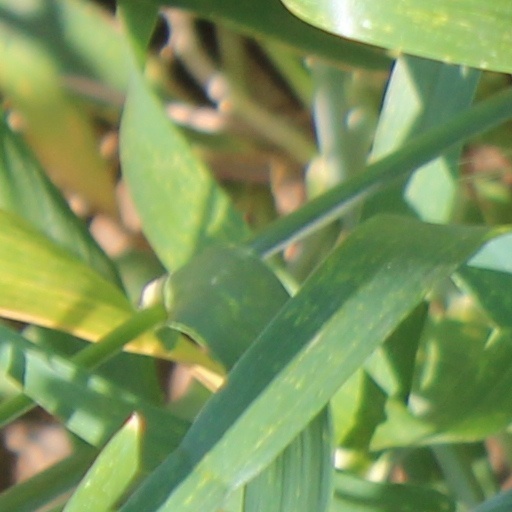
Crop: wheat